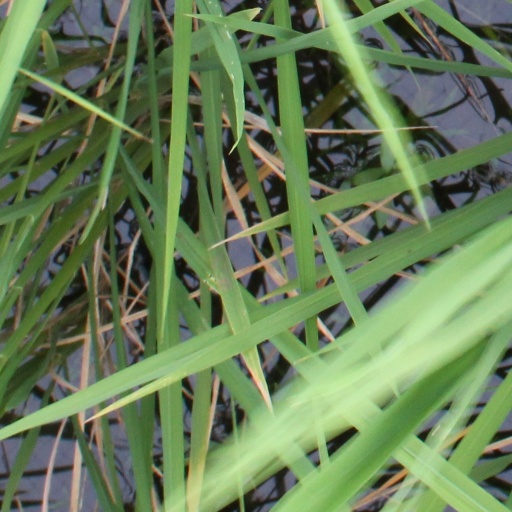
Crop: rice